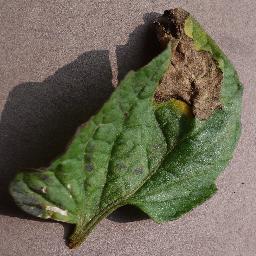
Label: Tomato___Late_blight